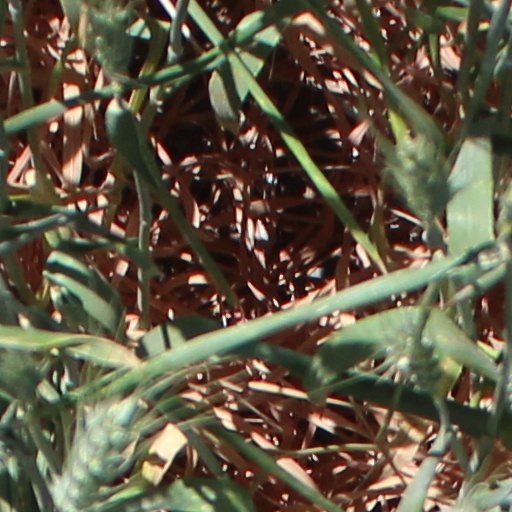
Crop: wheat